Adams County Courthouse (North Dakota)

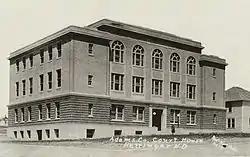
Adams County Courthouse, c. 1930

The Adams County Courthouse is a three-story brick courthouse building in Hettinger, North Dakota. Built in 1928, it was designed by Ira Rush, an architect who won competitions for design of several other courthouses in the state. The design of this one had elements of Art Deco, but appears to have been limited by budget to a more economical design.